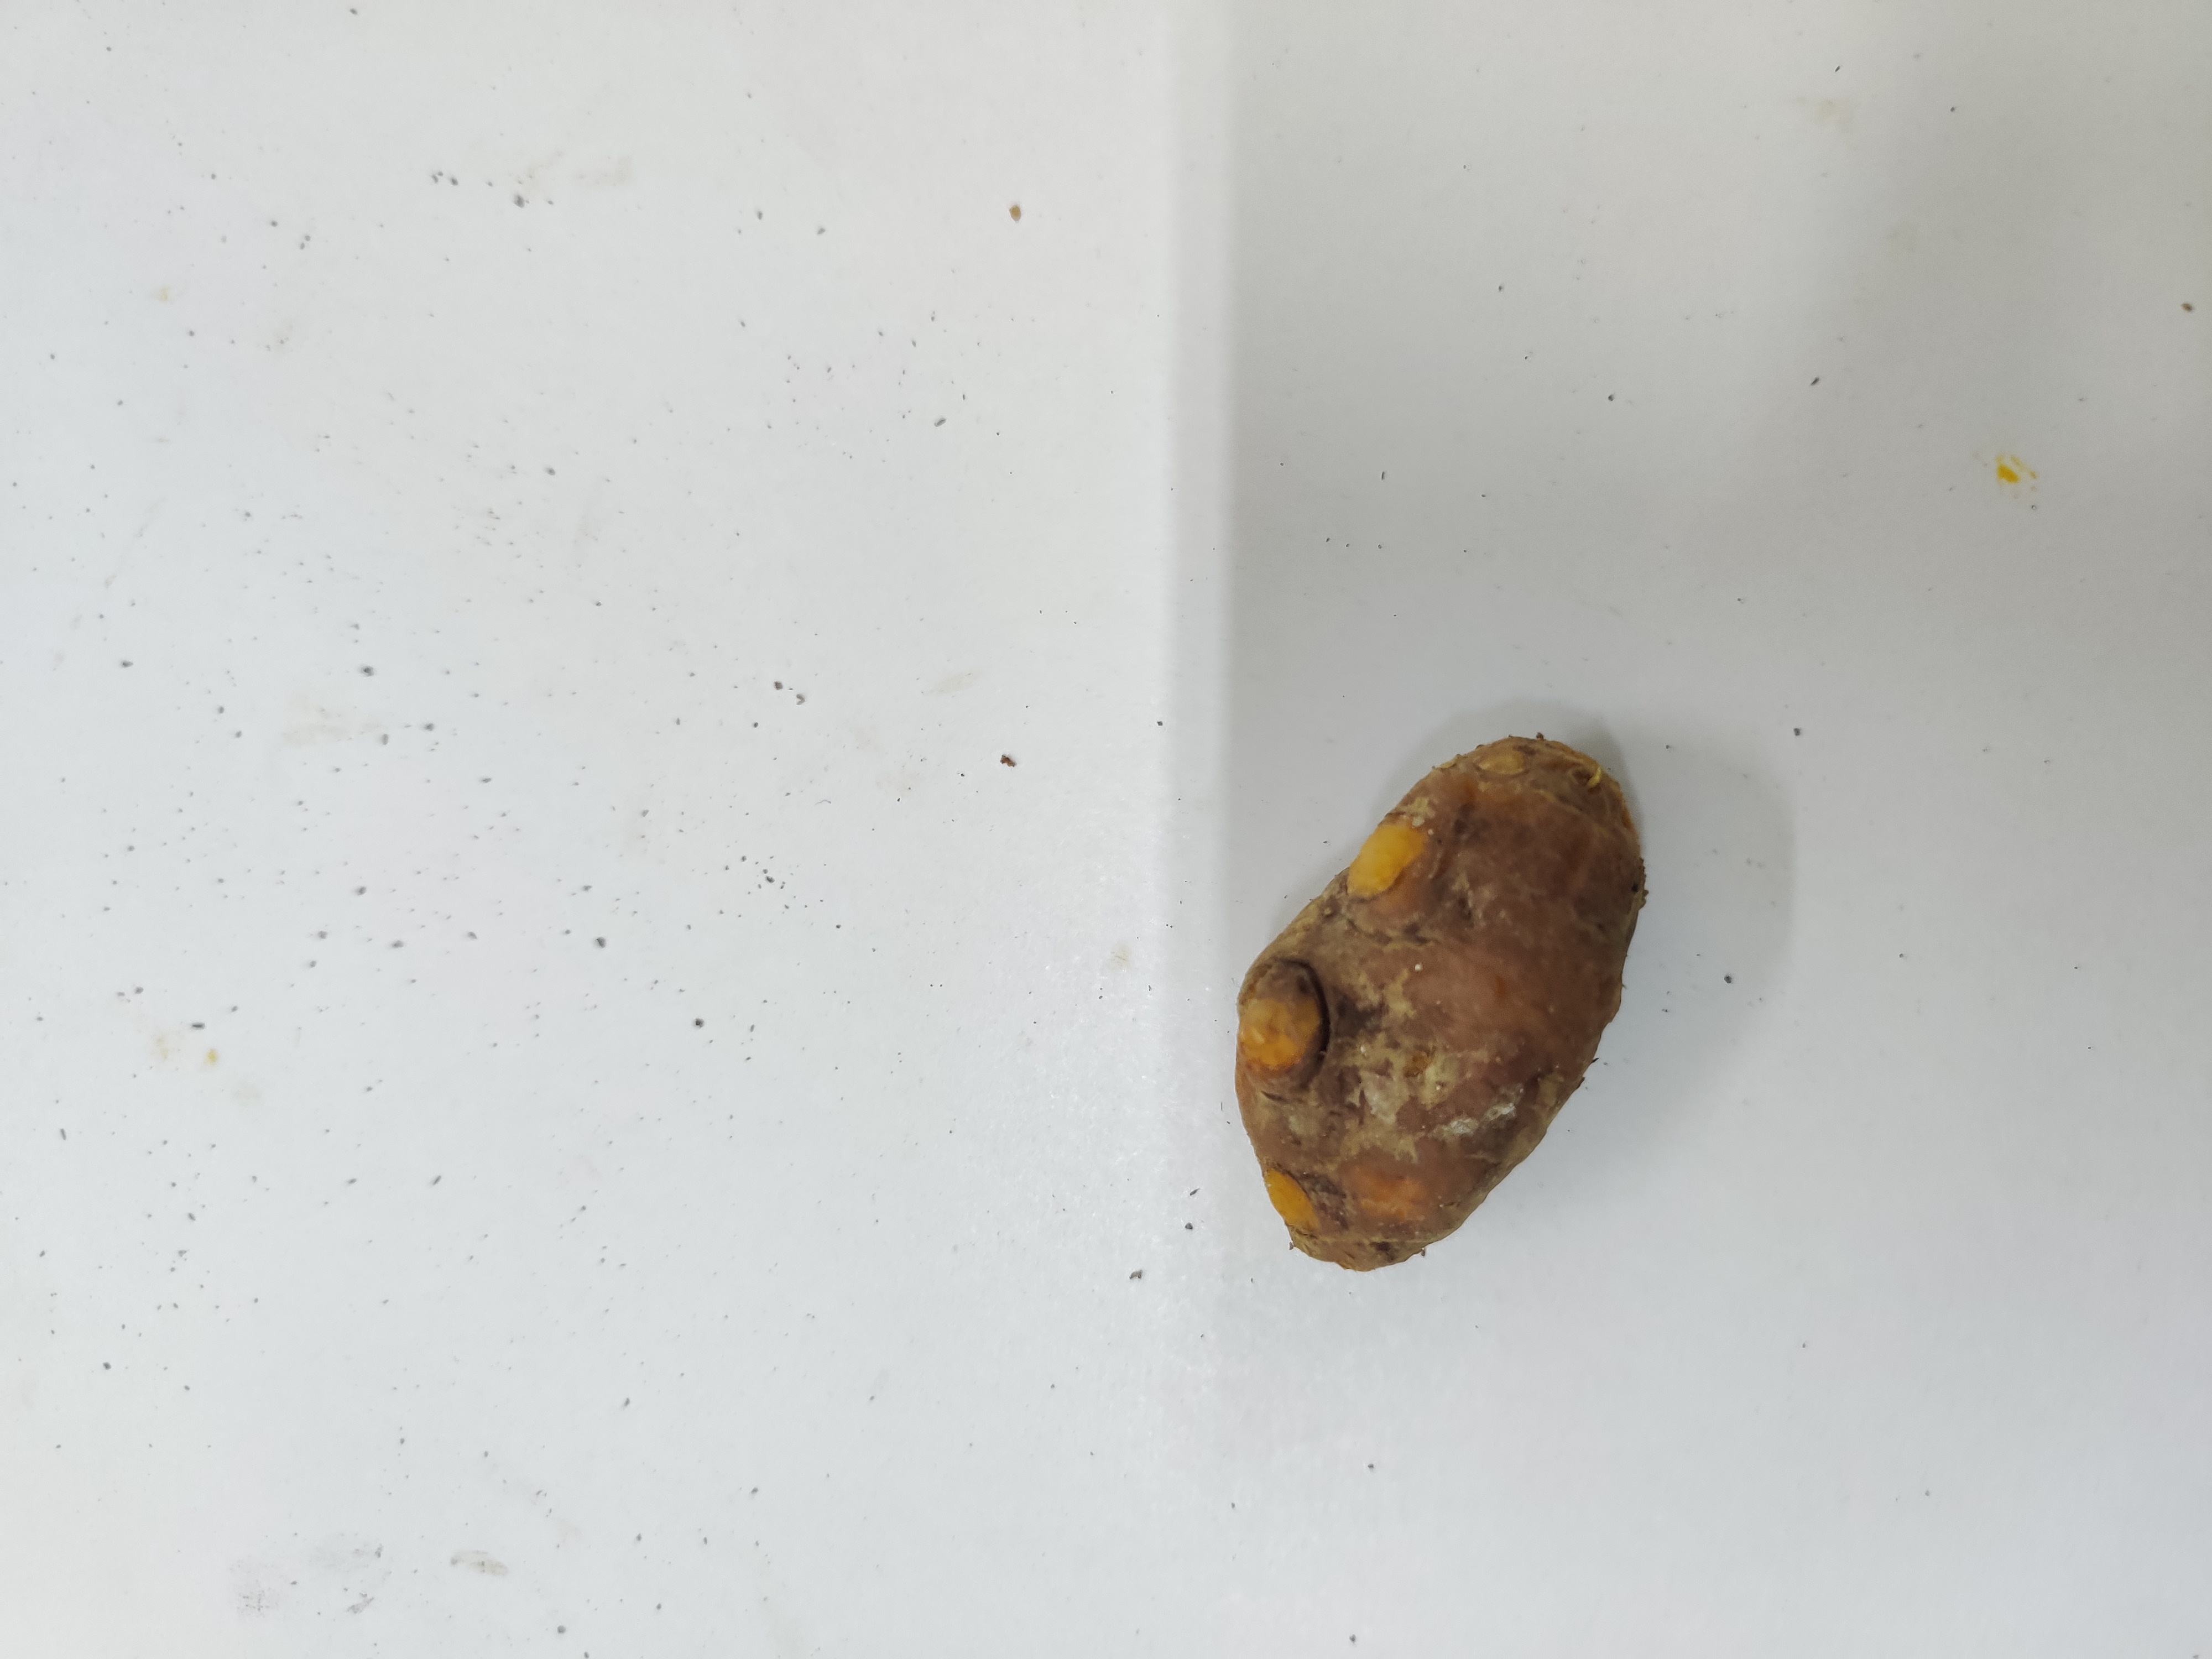
Crop: Turmeric
Condition: Fresh